World War II in Albania

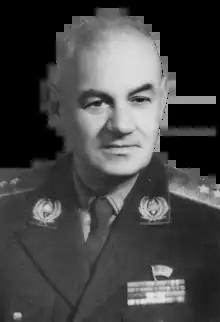
Major General Spiro Moisiu as military chief of the NLA.

The resistance in Albania became active after the defeats of the Italian forces in the war with Greece, which started on 28 October 1940. Originally the slogan of building the "Greater Albania", into which the Italians promised to incorporate a substantial part of Greek Epirus (Cameria), allowed collaborationist authorities to mobilise several thousand volunteers for the army (besides regular troops). The collapse of the Italian offensive in Greece caused a crisis among the regular troops, who refused to take part in further fights, as well as in volunteer units, which dispersed; some soldiers made for the mountains. Eventually, the number of combat groups and partisan detachments, reinforced by deserters from the army, had grown to dozens, with over 3,000 men. In November in Lezhë, a town near the port of Shëngjin on Adriatic coast, mutinous soldiers who refused further service in Italian units fought a battle with an Italian punitive expedition, killing 19 and badly wounding 30 Italians, before retreating to the mountains. In the same month a partisan detachment laid an ambush for an Italian transport column "en route" to Gjirokastër. Several Italians were killed. On 17 May 1941 in Tirana a young man called Vasil Laçi attempted to assassinate king Victor Emmanuel III by shooting at him. However he failed and was shortly after executed.